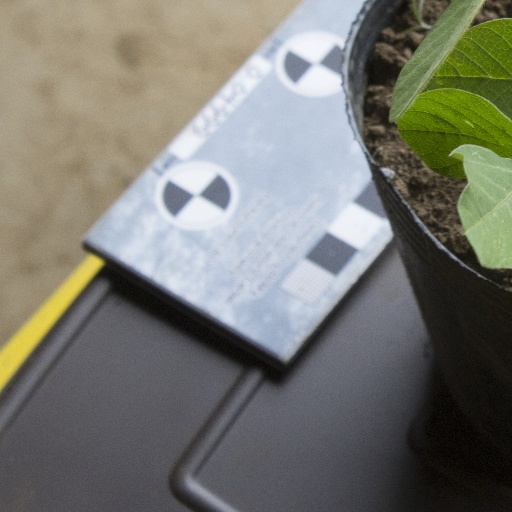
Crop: soybean